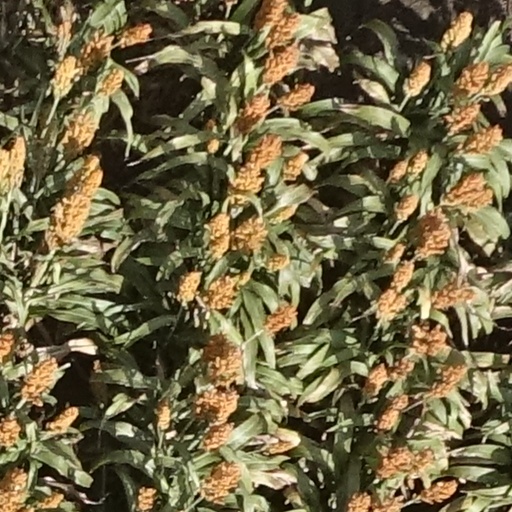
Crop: sorghum